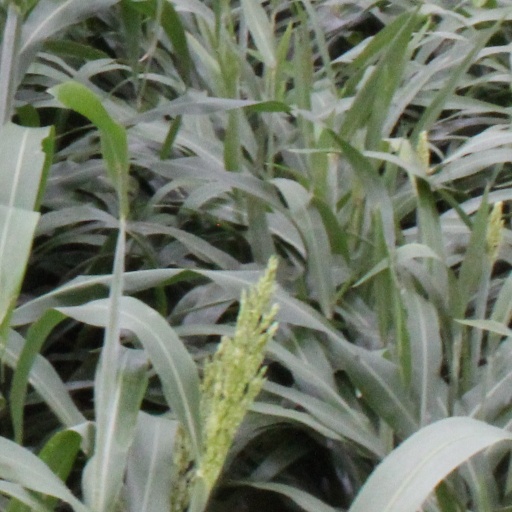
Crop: sorghum